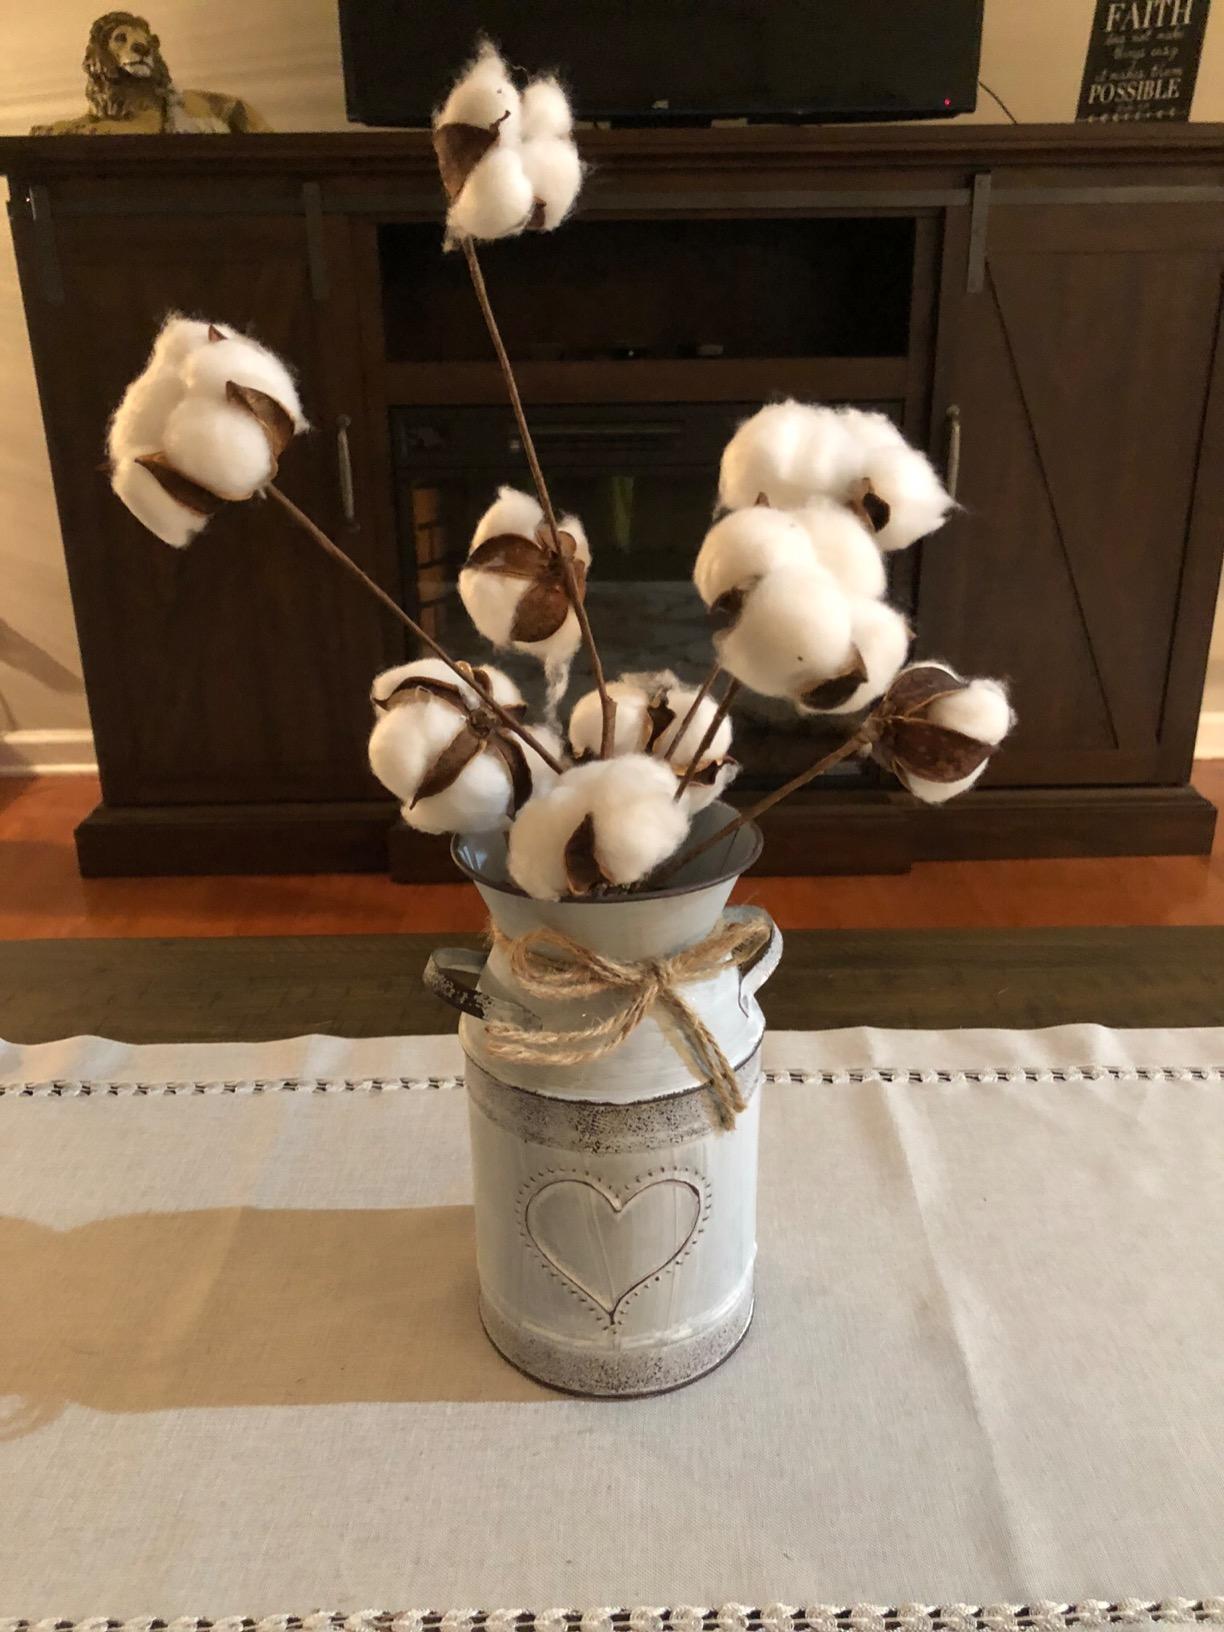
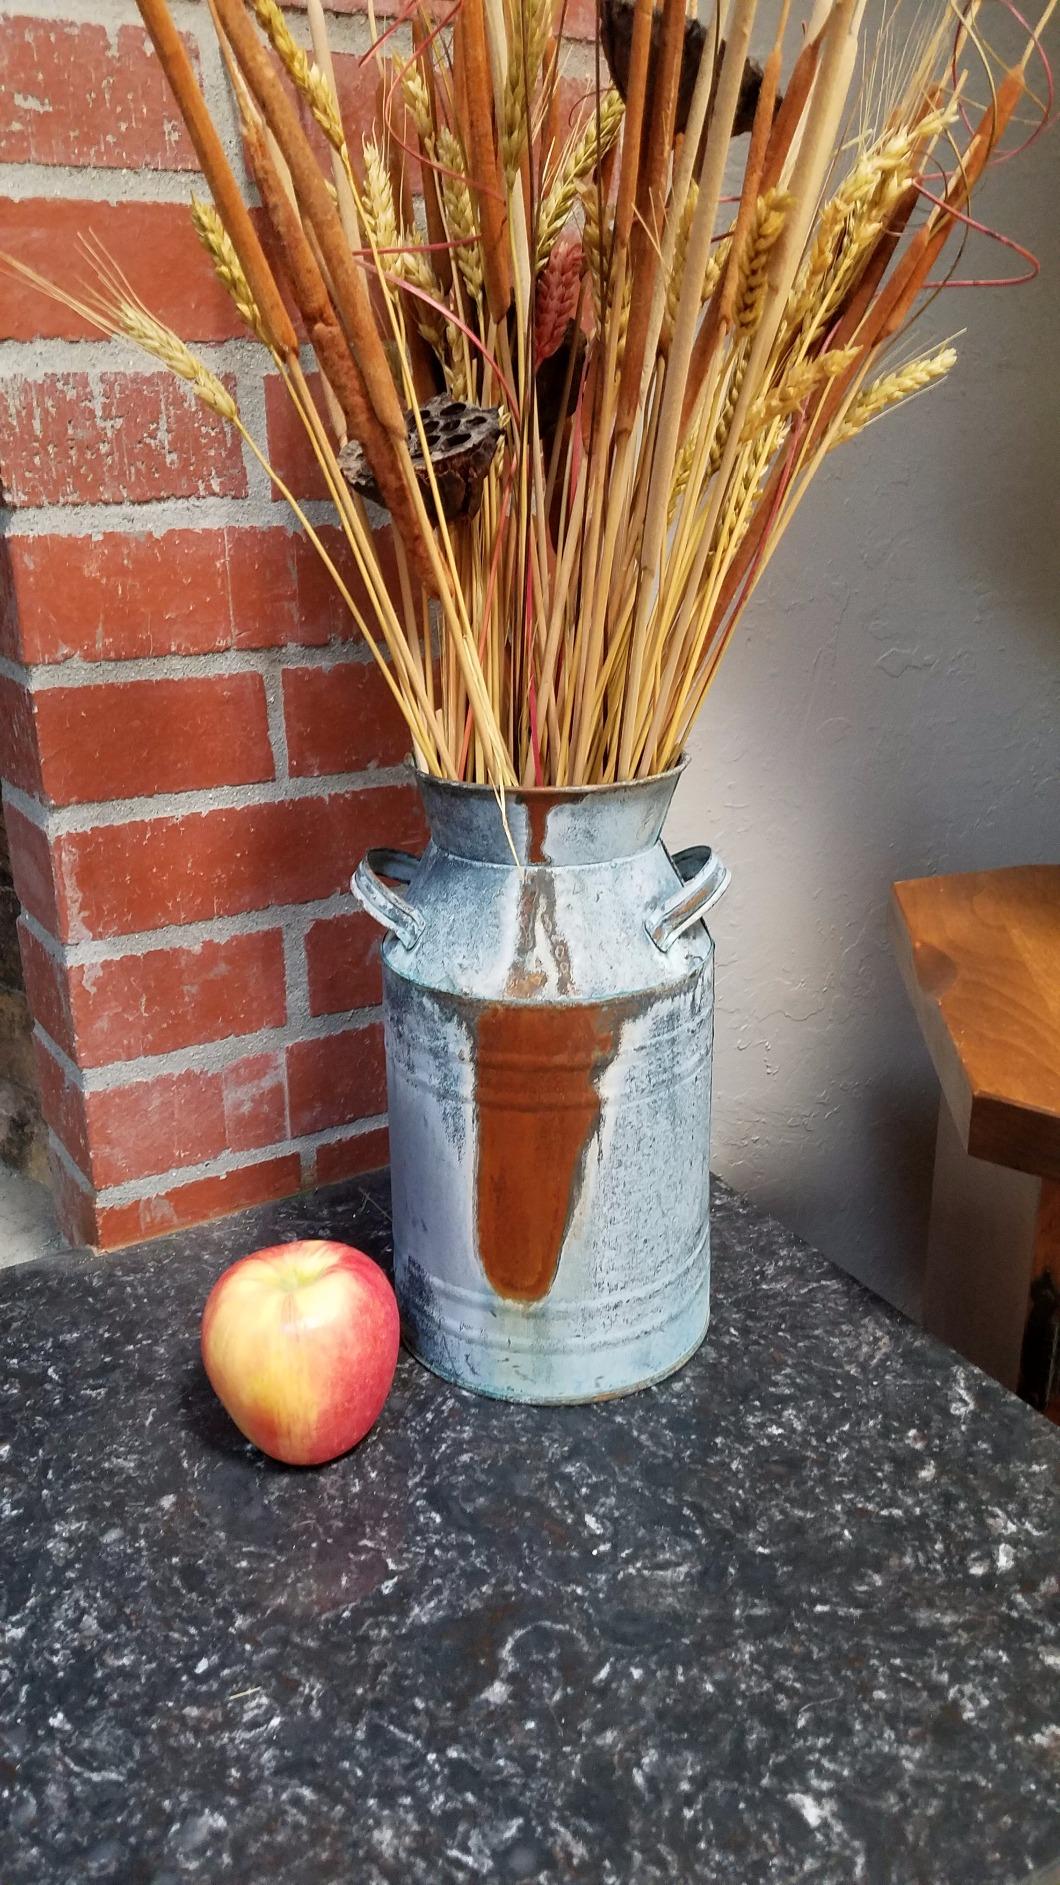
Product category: vase
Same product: no